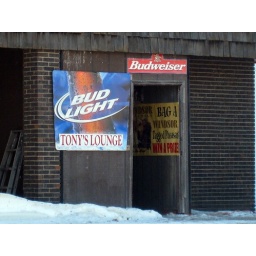
the sign in the door says &amp;quot;bag a windsor tagged pheasant, win a prize!&amp;quot;ACK.